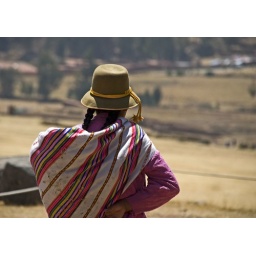
The hat and clothing identify the area or region of where the person lives in Peru.